Amphitrite

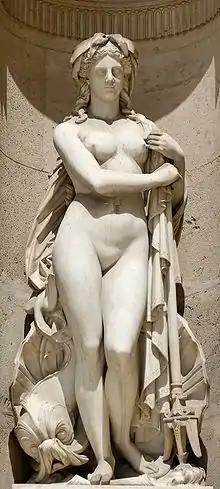
"Amphitrite" with downturned trident, by François Théodore Devaulx (1866)

In ancient Greek mythology, Amphitrite was the goddess of the sea, the queen of the sea, and her consort is Poseidon. She was a daughter of Nereus and Doris (or Oceanus and Tethys). Under the influence of the Olympian pantheon, she became the consort of Poseidon and was later used as a symbolic representation of the sea. Her Roman counterpart is Salacia, a comparatively minor figure, and the goddess of saltwater.